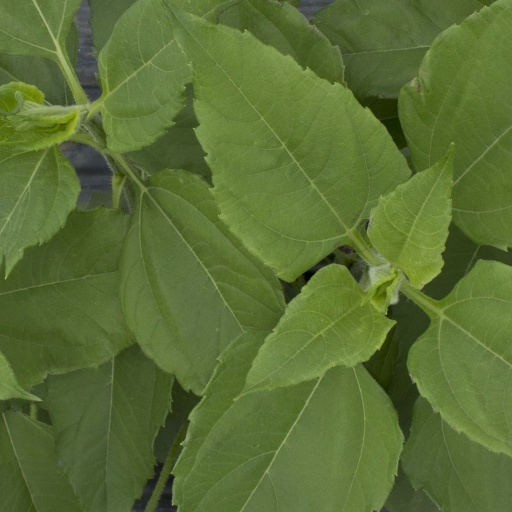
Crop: Jerusalem artichoke